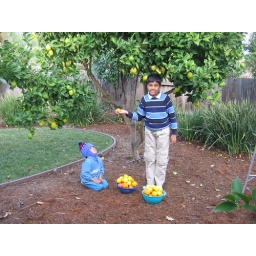
Kush and Nikunj in front of citrus fruit trees